Michael John Kennedy

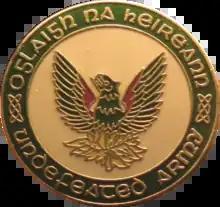
Irish Republican Army badge from Sinn Fein bookshop

In the first case of its kind in San Juan, Puerto Rico's Federal Court, Kennedy represented Edwin Feliciano Grafals, a self-described, non-religious conscientious objector, who was studying math and science at the university when he was drafted into the US military. A member of the Movimiento Pro-Independencia de Puerto Rico (MPI), Grafals objected to being drafted and condemned American aggression in Vietnam. Grafals and other Puerto Ricans took issue with forced induction into the U.S. Armed Forces, arguing that Puerto Ricans had no allegiance to, nor received any benefits from, the United States. As an unincorporated territory, Puerto Rico has no US voting rights, no representation in the US Congress and is not entitled to electoral votes in presidential elections. Kennedy, at the time a teacher at Rutgers Law School, moved to Puerto Rico with his wife Eleanora Kennedy to represent Grafals and to train Puerto Rican attorneys in the event there was another similar anti-draft case. However, the Grafals case, for which two U.S. prosecutors were appointed and flown to Puerto Rico, was the last of its kind. Ultimately, presiding Judge Hiram Rafael Cancio ruled in favor of Kennedy's client. Judge Cancio noted in his opinion, issued on January 23, 1970, with regard to Grafals: "You believe, for the same reasons, with the same conviction and just as honestly, that the Military Selective Service Act is not constitutional nor valid, insofar as it applies to Puerto Ricans, who were not represented with a voice and vote in the legislative body which approved it. Your conscience does not permit you to serve compulsorily in the United States Armed Forces, regardless of how justified or unjustified are the wars this nation is engaged in."